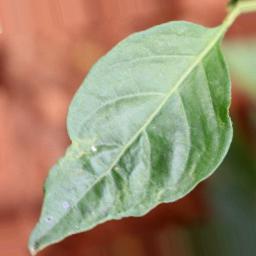
Label: mites_and_trips